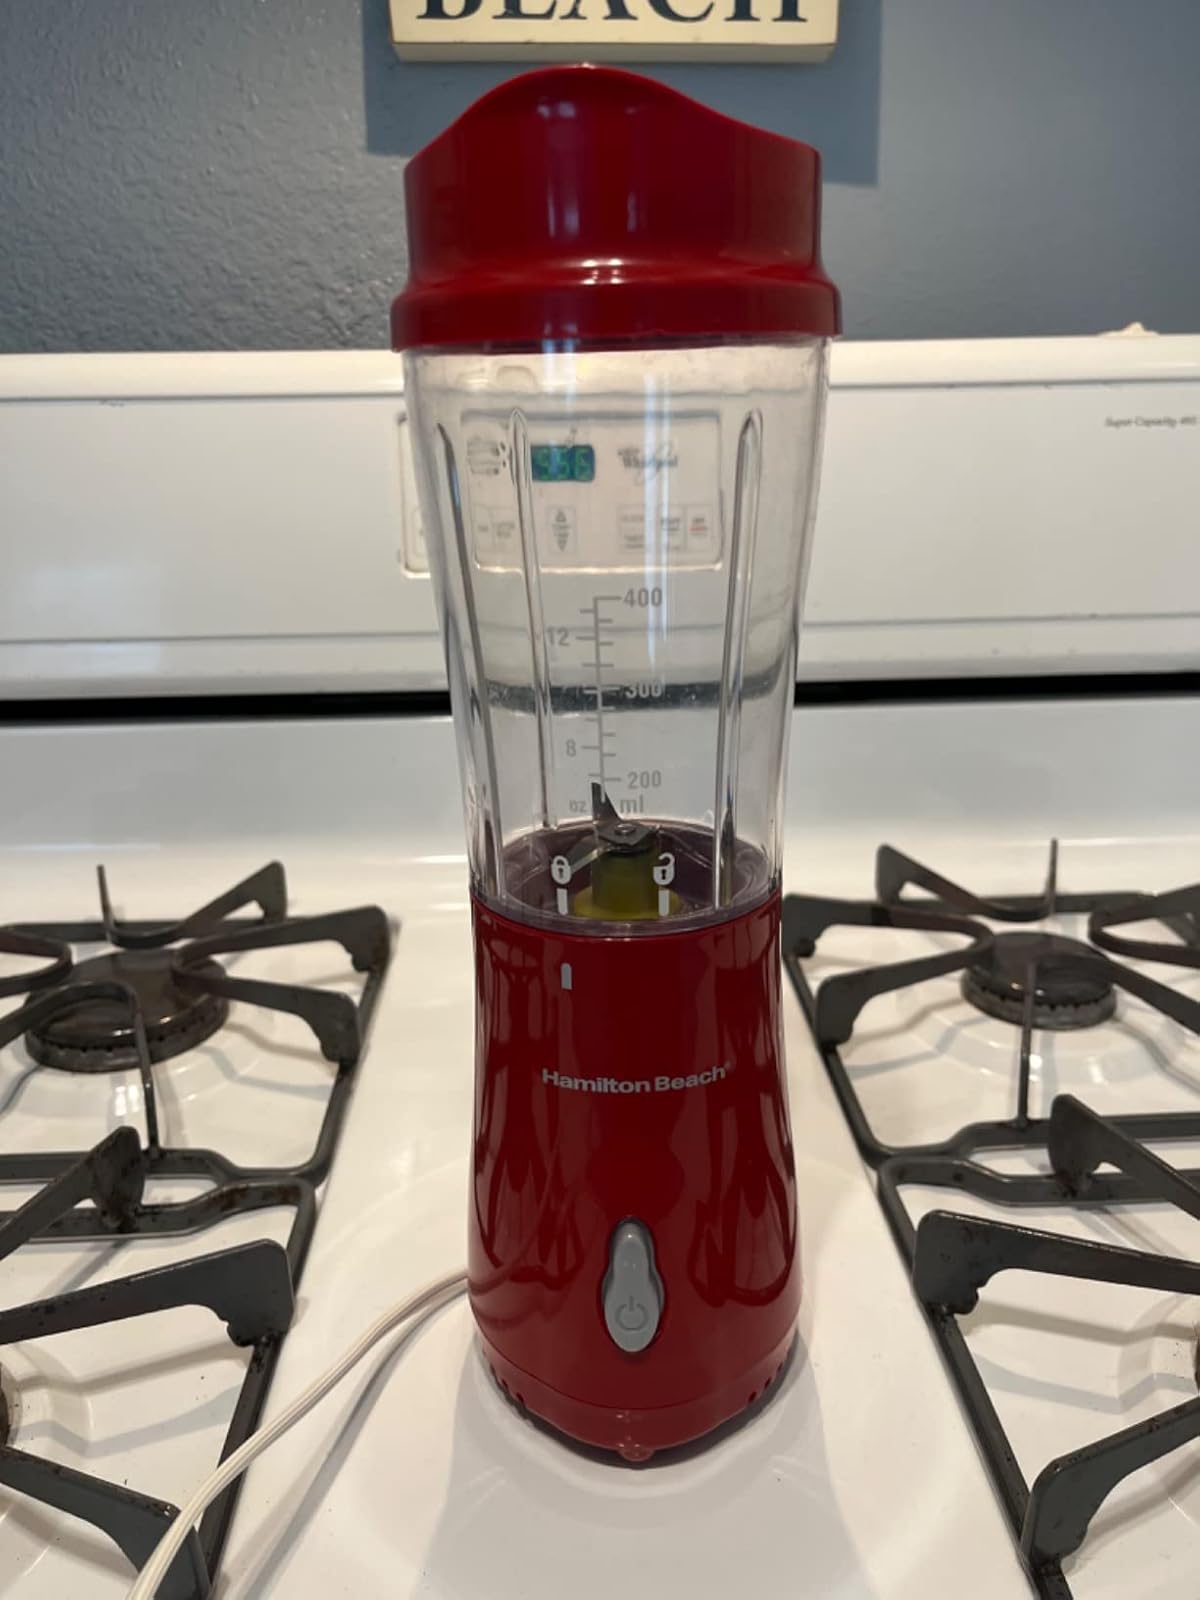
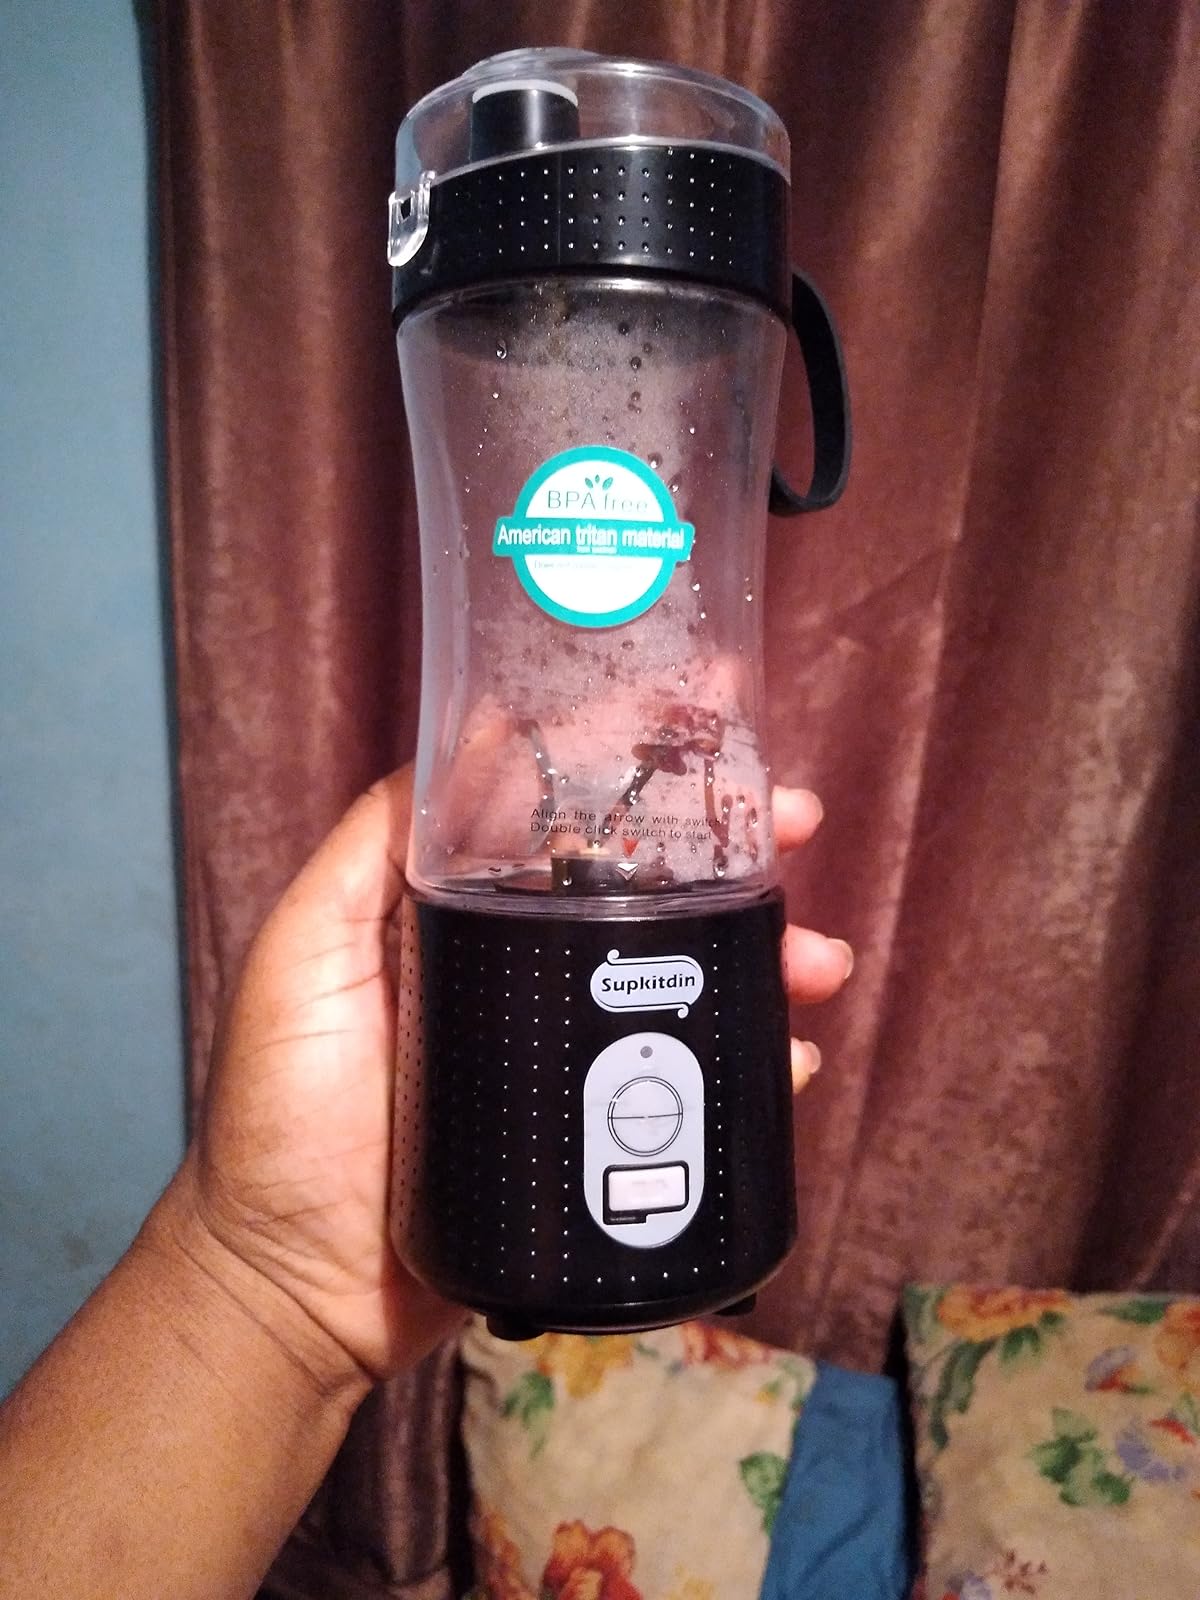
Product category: items_blender
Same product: no